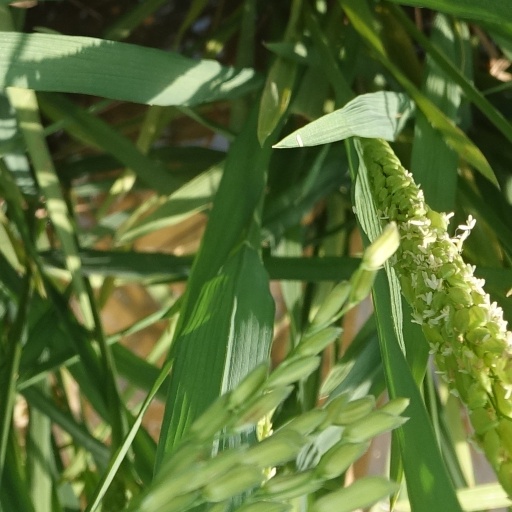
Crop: rice